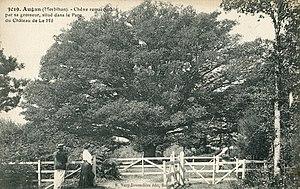
Cette carte postale d'une série libre de droit a été mainte fois utilisée en tant qu'illustration.
Jean-Chrysostôme Larcher, comte de La Touraille, né le 5 avril 1720 à Augan dans le Château du Bois de Loup et mort le 27 juillet 1794 à Paris, est un aristocrate breton, militaire et philosophe, guillotiné à la Révolution.
Le château de Lémo est un château situé à Augan, dans le Morbihan, en région Bretagne.